Panniyur Sri Varahamurthy Temple

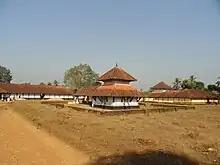
Varaha

It is also said that for an approximate period of 1300 years ranging from 800BC (when the Brahmanas ruled Kerala) to 600 AD (around the end of Perumakkal rule), Sri Varaha Murthy, the reigning God of Kerala's renowned village Panniyur, was worshipped as the supreme god of Kerala. Some recently found stone engravings at Panniyur reveal that 1200 years ago there was an active organisation by the name ‘Panniyuraayiram’, which as its name suggests had 1000 members who were devoted towards carrying out the various cultural and religious activities of the temple. This again stands to emphasise the prominence that this temple enjoyed in those days.